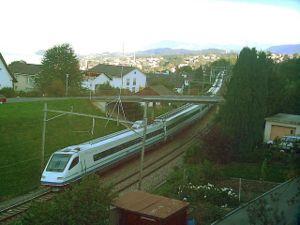
L'ETR 470 est une rame pendulaire bi-tension à grande vitesse italienne, dérivée des Fiat Pendolino ETR 460 équipée spécialement pour circuler sur les réseaux d'Italie, de Suisse et d'Allemagne aux tensions suivantes : Italie : 3.0 kV CC ; Suisse + Allemagne : 15 kV 16⅔ Hz.